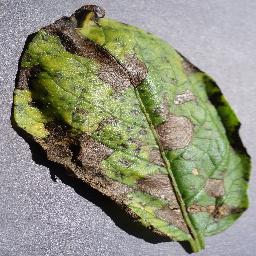
Label: Potato___Early_blight